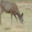
Label: deer